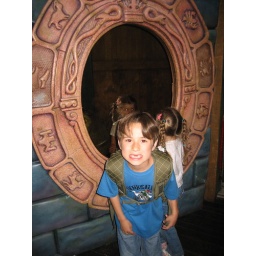
Javi in the magic mirror in Mickey's house